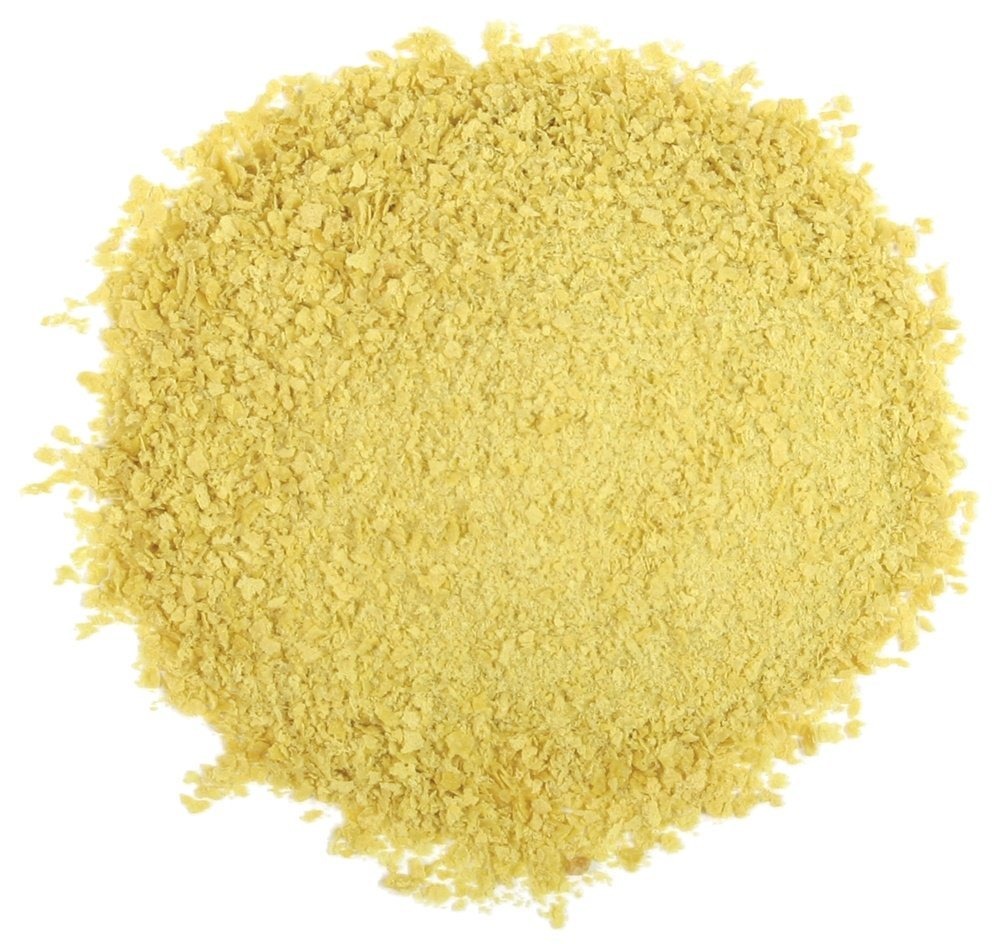
Item Name: Nutritional Yeast Mini Fk
Value: 16.0
Unit: Ounce

Price: 17.29